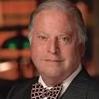
Age: 66